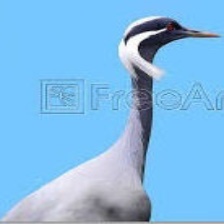
Species: DEMOISELLE CRANE
Scientific name: GRUS VIRGO
ImageNet parent category: crane